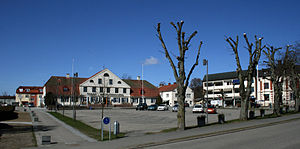
Broby (Östra Göinge kommun)
Broby
Broby er et byområde i Östra Göinge kommun i Skåne län i Sverige. I 2010 var indbyggertallet 2.920.